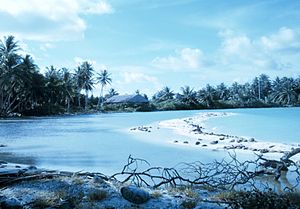
Sandbanke
Sandbanke ved Fanning Island, Line Islands, Stillehavet.
En sandbanke er en ansamling af sand eller grus i en flod, et floddelta eller marint terræn. Banken kan være med eller uden vegetation og være vedvarende dækket af vand. Størrelsen kan variere fra nogle meters længde til flere kilometer som det er tilfældet for barriereøer, der findes langs en hel kystlinje. Søkort markerer sådanne landformer som grunde, men det kan være vanskeligt at angive deres position, da de ofte flytter sig. De vandrer ved at de eroderes på den ene side, og samtidig øges på den anden side. Langstrakte sandbanker, ofte langs kysten, kaldes revler.